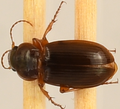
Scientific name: Amara carinata
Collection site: North Sterling NEON (STER), plot STER_029